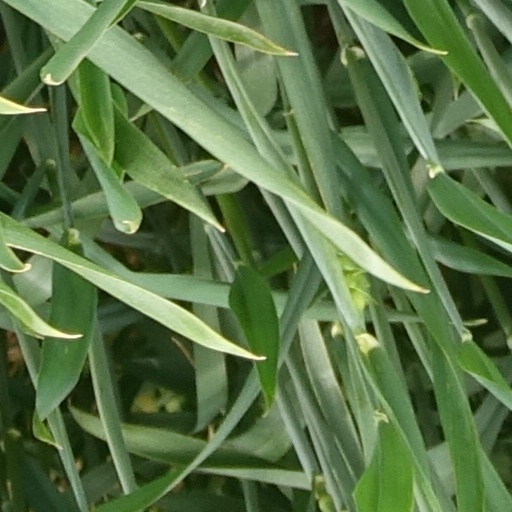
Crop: wheat